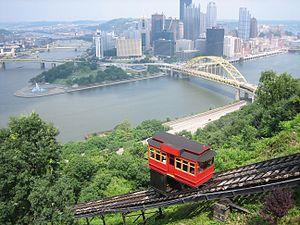
Le funiculaire Duquesne, situé à proximité du quartier de South Side à Pittsburgh, en Pennsylvanie, aux États-Unis, est un funiculaire automatique comprenant deux cabines, permettant de monter et d'accéder au quartier de Mount Washington. Ouvert en juillet 1877, le funiculaire est long de 240 mètres et gravit cent vingt mètres de dénivelé.